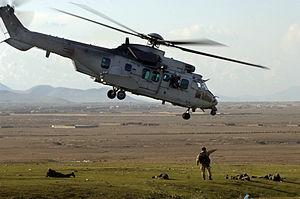
L'escadron d'hélicoptères 1/67 « Pyrénées » est une unité navigante de l'armée de l'air française stationnée sur la base aérienne 120 de Cazaux. Escadron aux missions diverses, il est spécialisé dans la recherche et le sauvetage de personnes en temps de paix, type Search & Rescue, et en temps de guerre type Combat Search & Rescue.
En France, l'aviation légère de l'Armée de terre est historiquement issue de l'artillerie dont elle était en 1952 les moyens d'aviation sous le nom d'ALOA : « aviation légère d'observation d'artillerie ». L'ALAT devient une arme distincte de l'artillerie en 2003. Elle fait partie de l'Armée de terre.
L'Airbus Helicopters H225M Caracal est un hélicoptère de transport militaire fabriqué par Airbus Helicopters et dernière évolution de la famille des SA.330 Puma / AS332 Super Puma / AS532 Cougar. Il porte le nom de Caracal dans l'Armée de l'air française et l'aviation légère de l'Armée de terre. La version civile est baptisée H225 Super Puma.
La Force internationale d'assistance à la sécurité ou International Security Assistance Force opère en Afghanistan et constitue la composante militaire de la coalition, sous l'égide de l'OTAN opérant dans ce pays depuis la guerre d'Afghanistan de 2001. Elle est mandatée par les résolutions du Conseil de sécurité des Nations unies, depuis le 20 décembre 2001, contrairement à l'opération commencée le 7 octobre 2001, sous le nom d'Operation Enduring Freedom sous commandement militaire des États-Unis. Elle a été remplacée, au 1ᵉʳ janvier 2015, par la Mission Resolute support.